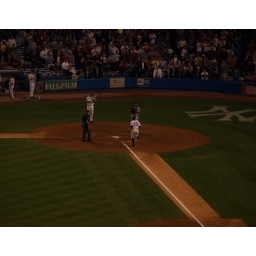
A-Rod about to cross home plate after homering off of Scott Linebrink in the 8th inning.